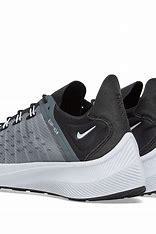
Brand: Nike
Model: Exp X14